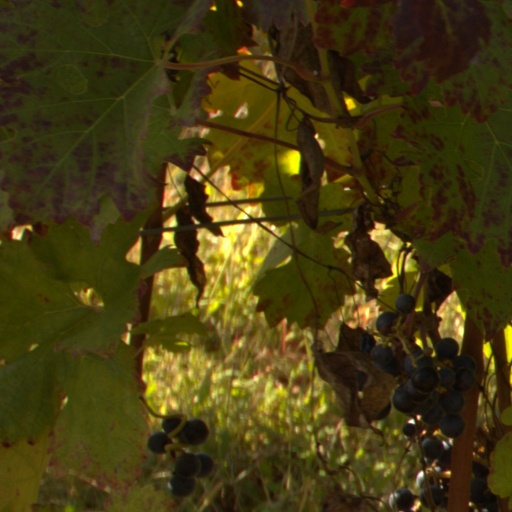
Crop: grape